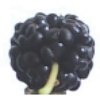
Label: mulberry